James J. Jeffries

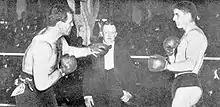
Jeffries (left) vs Corbett (right)

For nearly eight rounds Fitzsimmons subjected Jeffries to a vicious battering. Jeffries suffered a broken nose, both his cheeks were cut to the bone, and gashes were opened over both eyes. It appeared that the fight would have to be stopped, as blood freely flowed into Jeffries's eyes. Then in the eighth round, Jeffries lashed out with a terrific right to the stomach, followed by a left hook to the jaw which knocked Fitzsimmons unconscious.